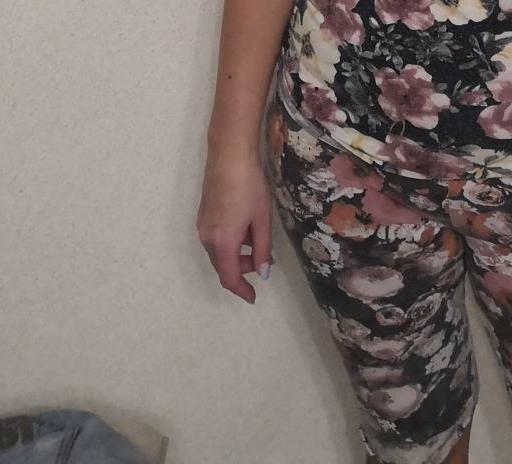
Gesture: no_gesture